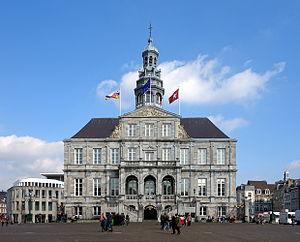
Façade de l'hôtel de ville de Maastricht.
L’hôtel de ville de Maastricht est un édifice historique de style classique situé sur le Markt dans le centre de Maastricht. Sa façade et ses décors de pierre naturelle datent du XVIIᵉ siècle et ont été conçu par Pieter Post. Les décorations à l'intérieur datent principalement du XVIIIᵉ siècle. Il est considéré comme un exemple important du classicisme néerlandais.